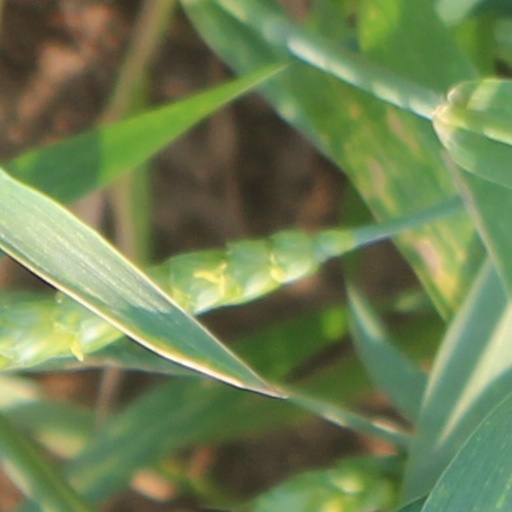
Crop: wheat